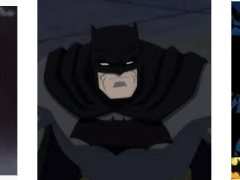
Portrait style: Cartoon Portrait